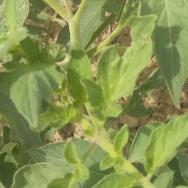
Crop: Tomato
Condition: healthy-leaf